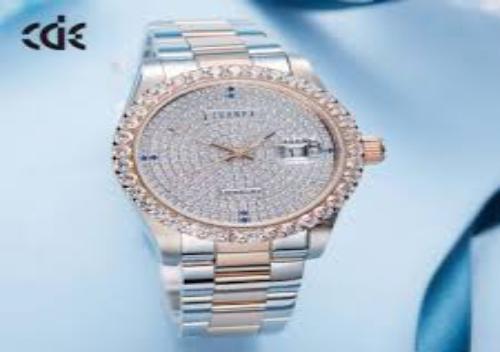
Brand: CDELALA
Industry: Clothes